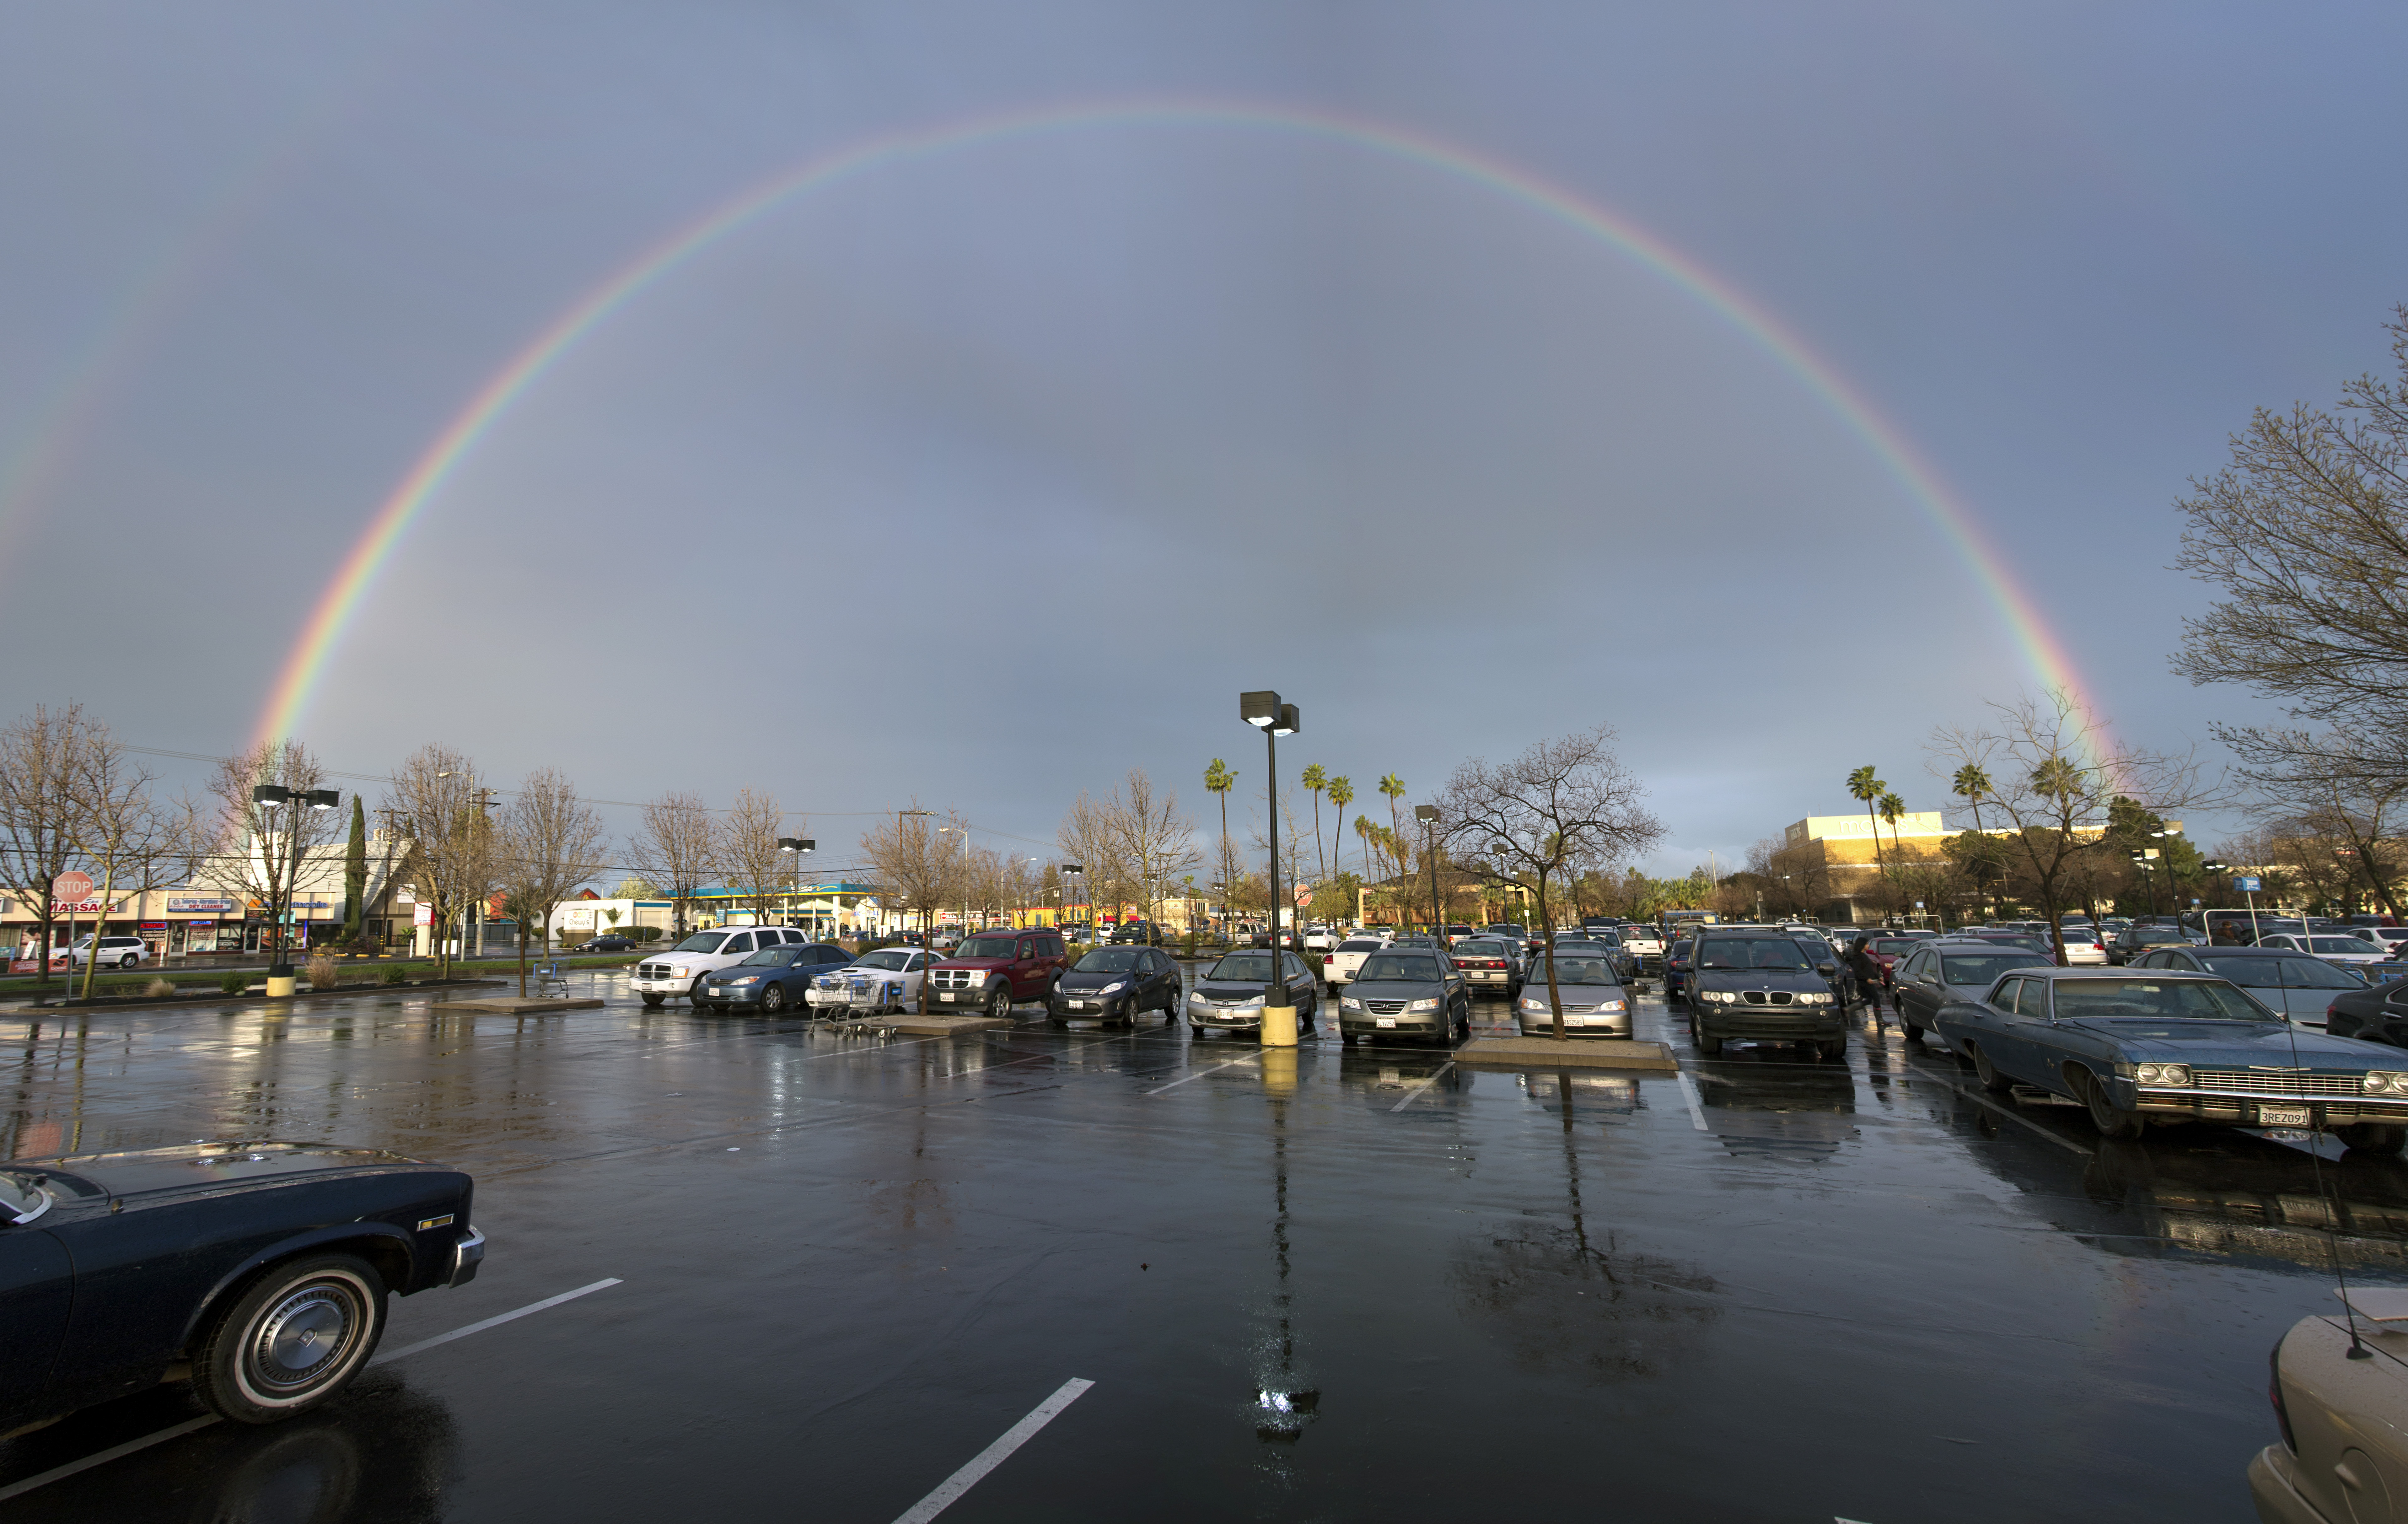
night, cityscape, dusk, reflection, weather, rainbow, meteorological phenomenon, atmosphere of earth